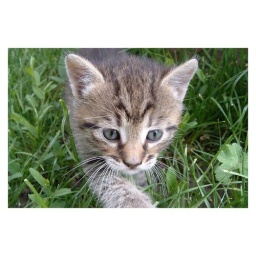
kitten in the grass